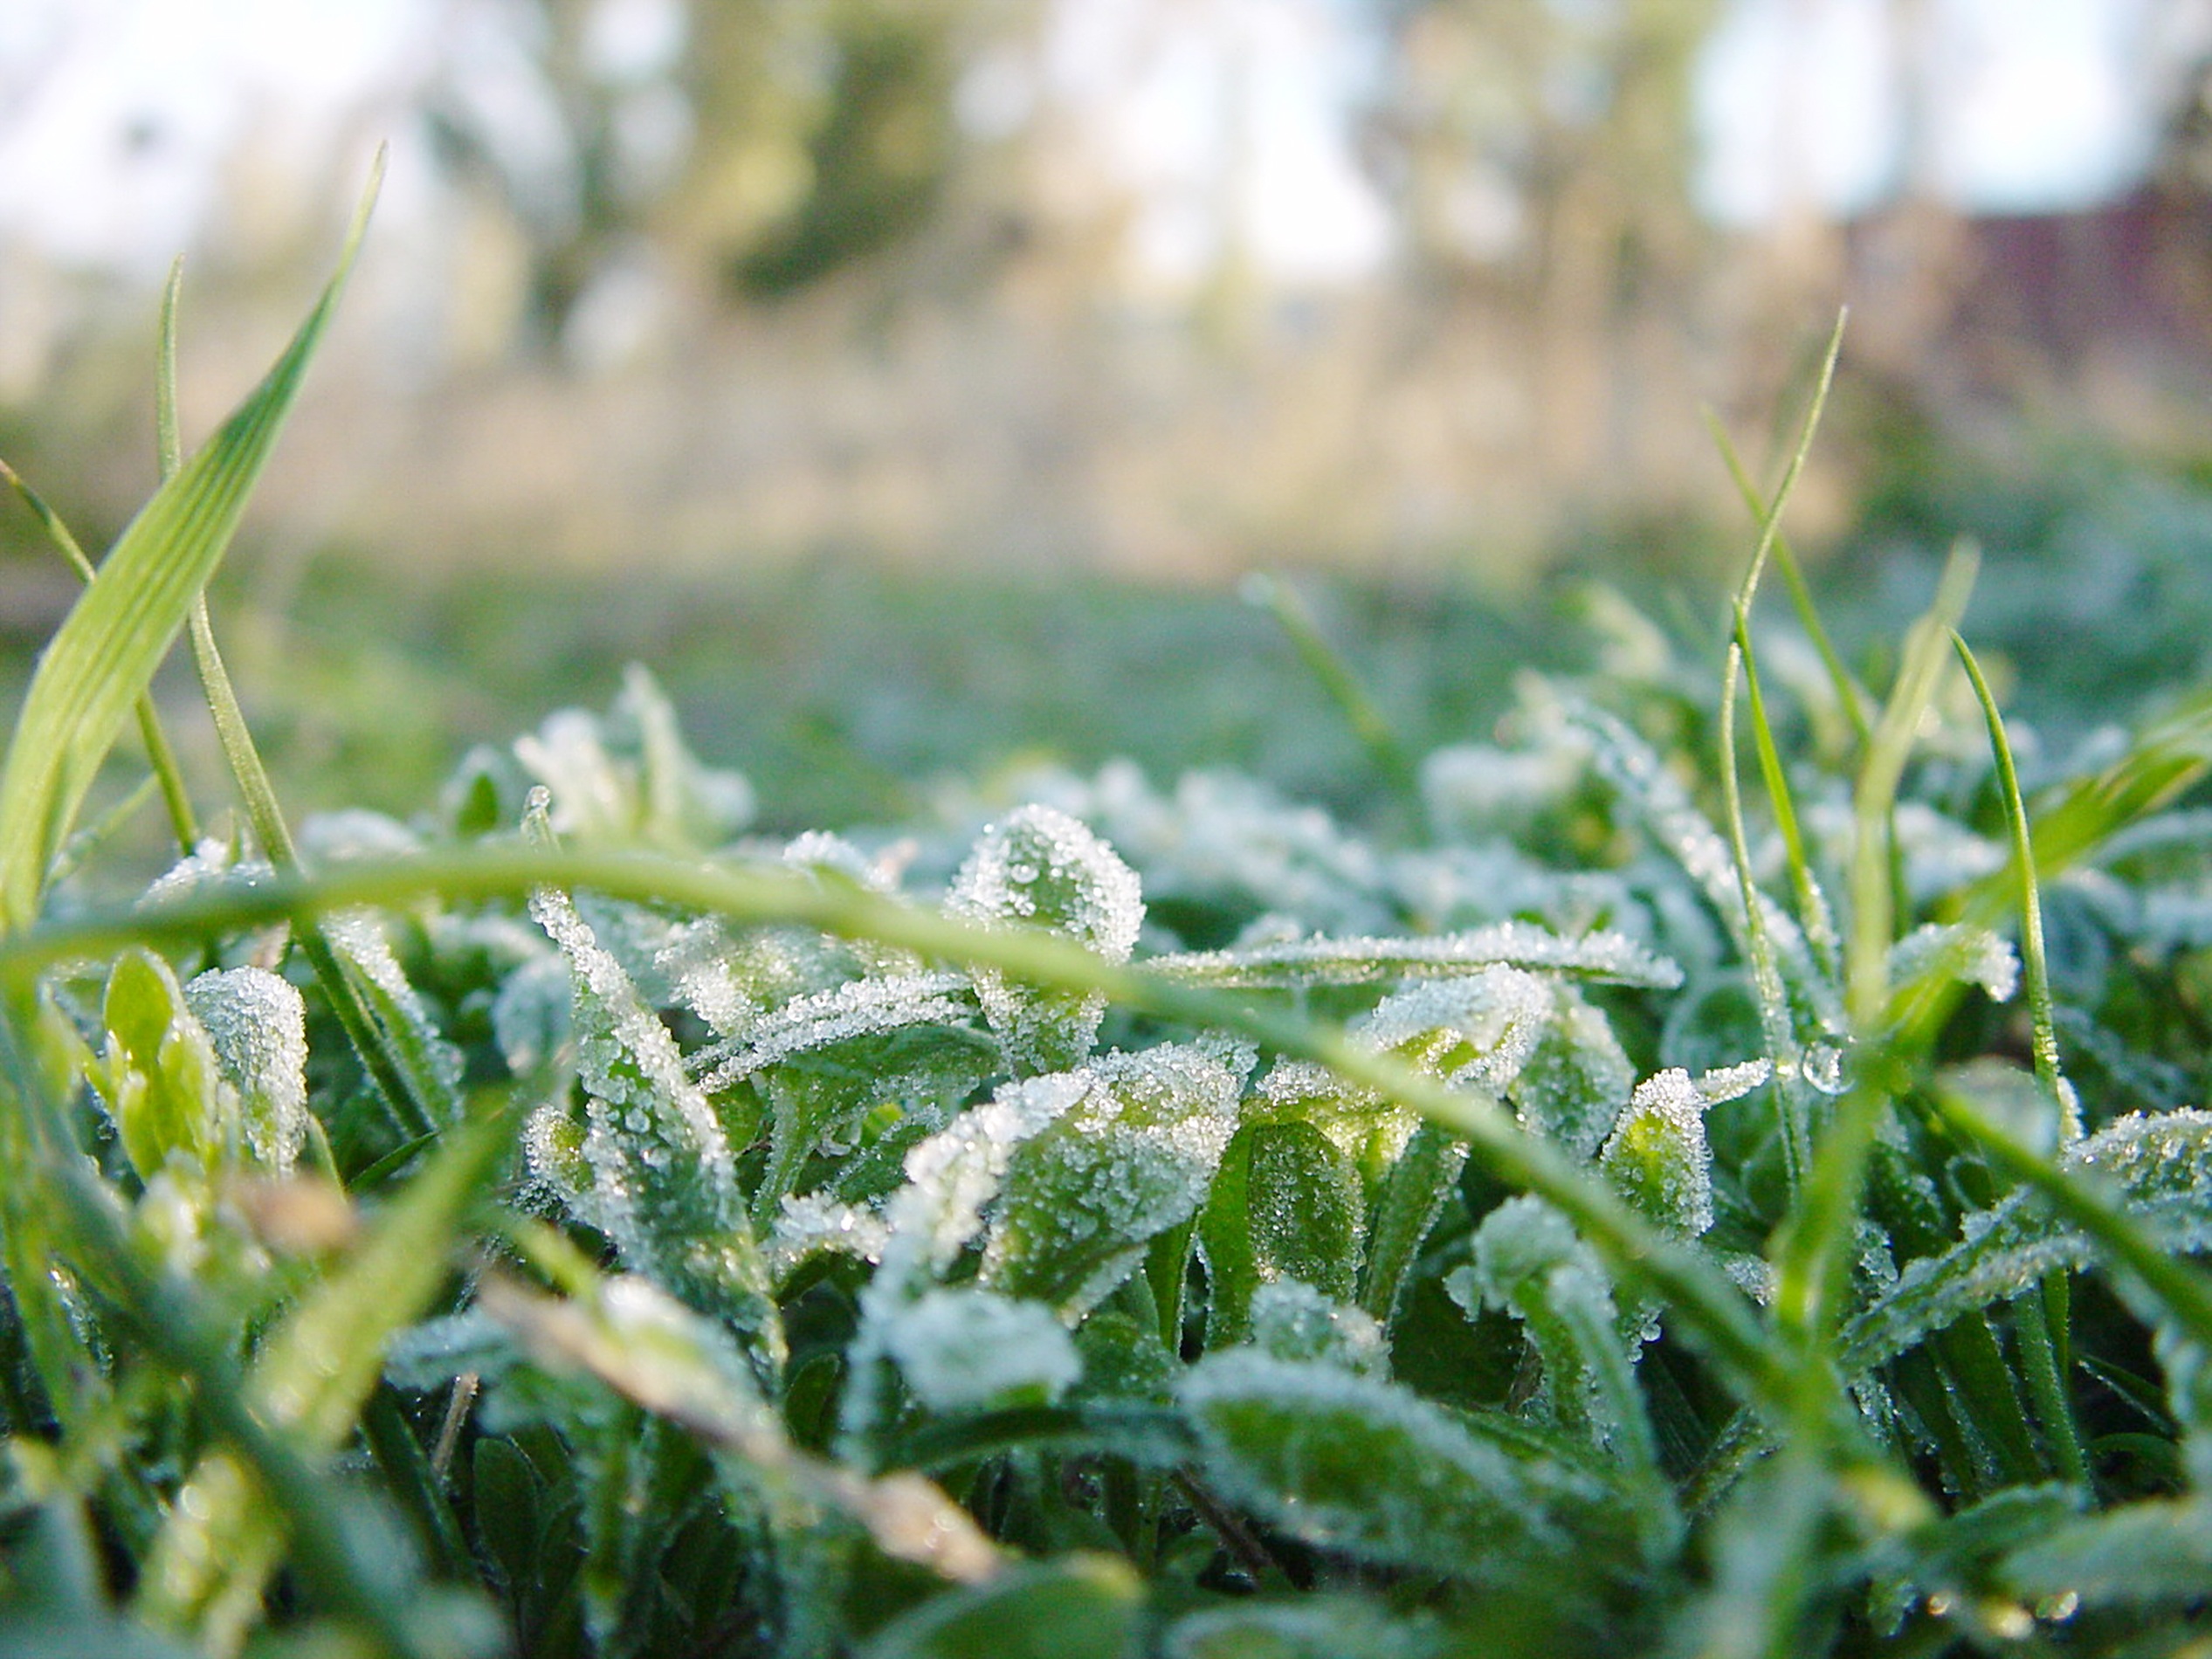
nature, grass, branch, plant, sun, lawn, meadow, leaf, flower, frost, green, produce, autumn, botany, closeup, flora, wildflower, close up, shrub, green grass, macro photography, leann, flowering plant, leaves of grass, grass family, land plant